Silas L. Niblack

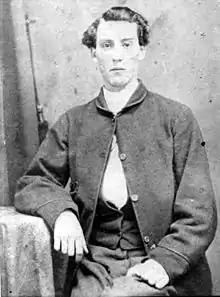
Silas Leslie Niblack

Silas Leslie Niblack (March 17, 1825 – February 13, 1883) was a Democratic U.S. Representative from Florida. He was a Democrat. He was the cousin of William Ellis Niblack, U:S. Representative from Indiana.